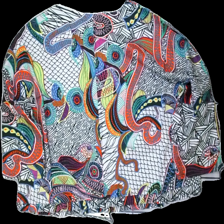
View: back
Type: Blouse
Category: Ladies
Brand: Lindex
Colors: Multicolor, White, Black, Red
Material: 100% cott
Pattern: Geometric print
Cut: Loose
Size: XL
Season: All
Price range: <50
Recommended usage: Reuse